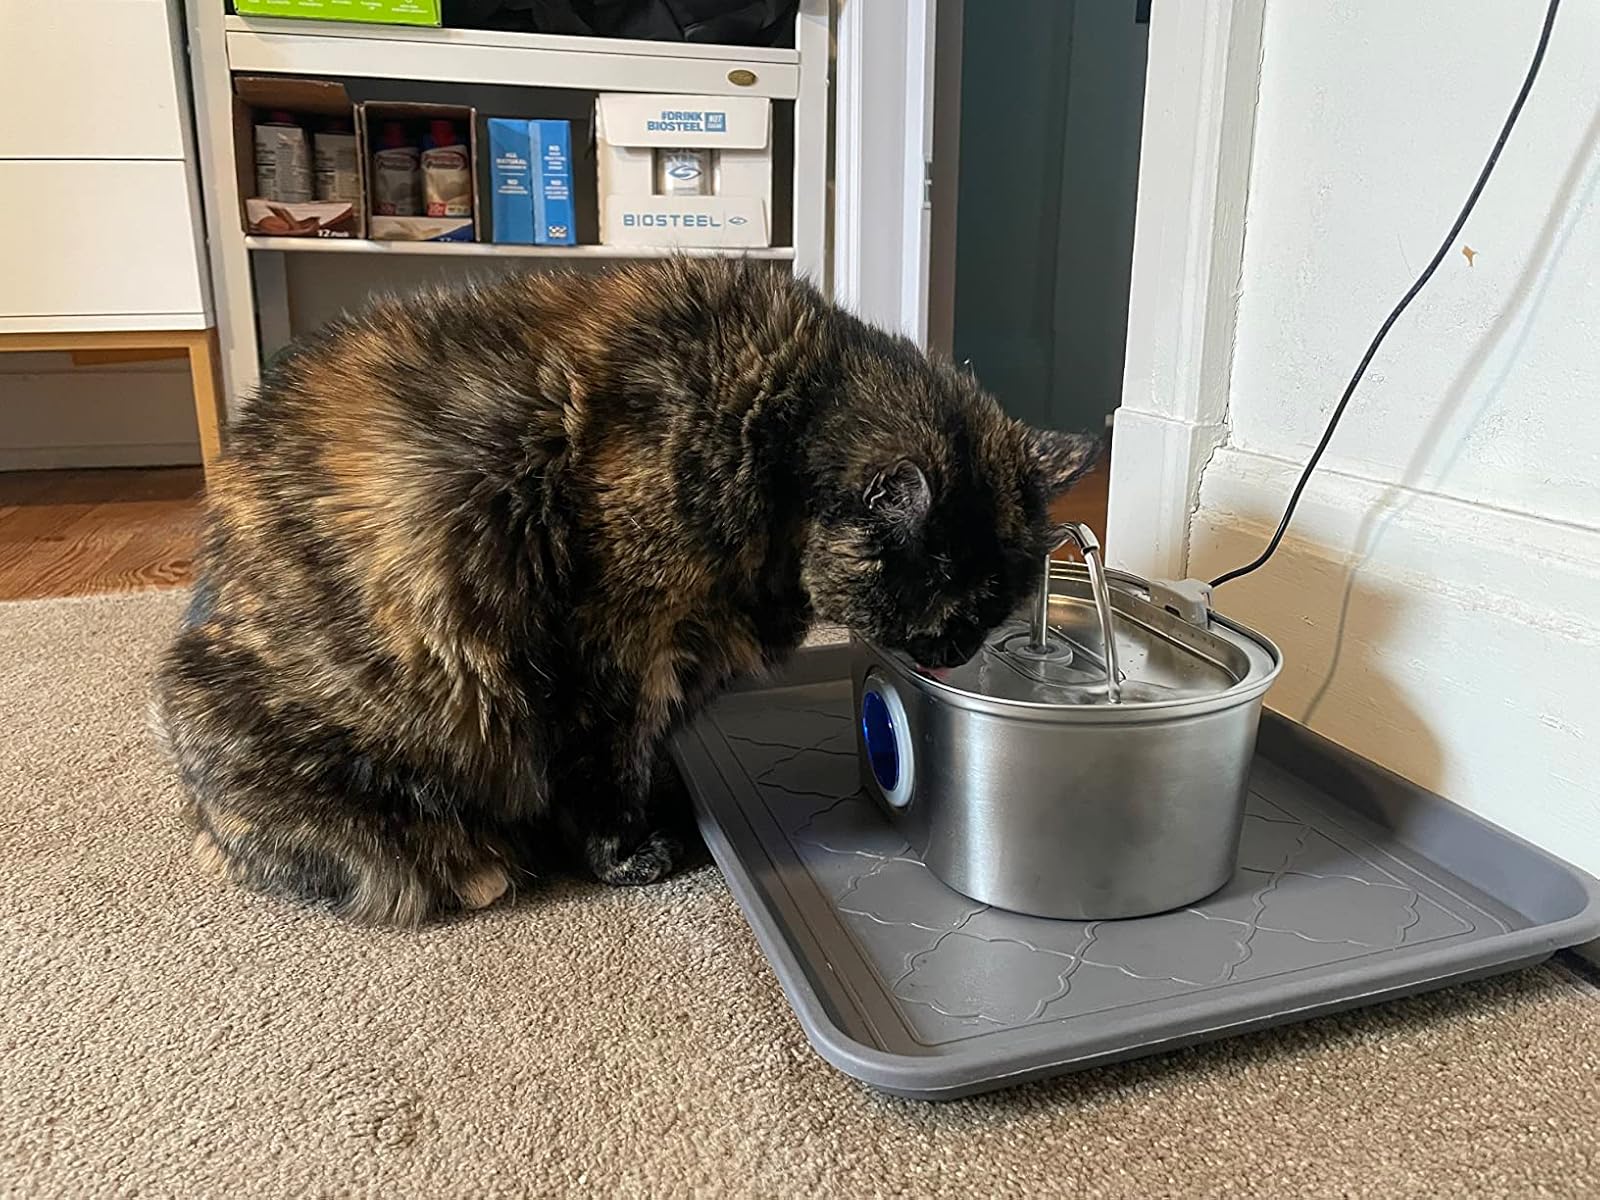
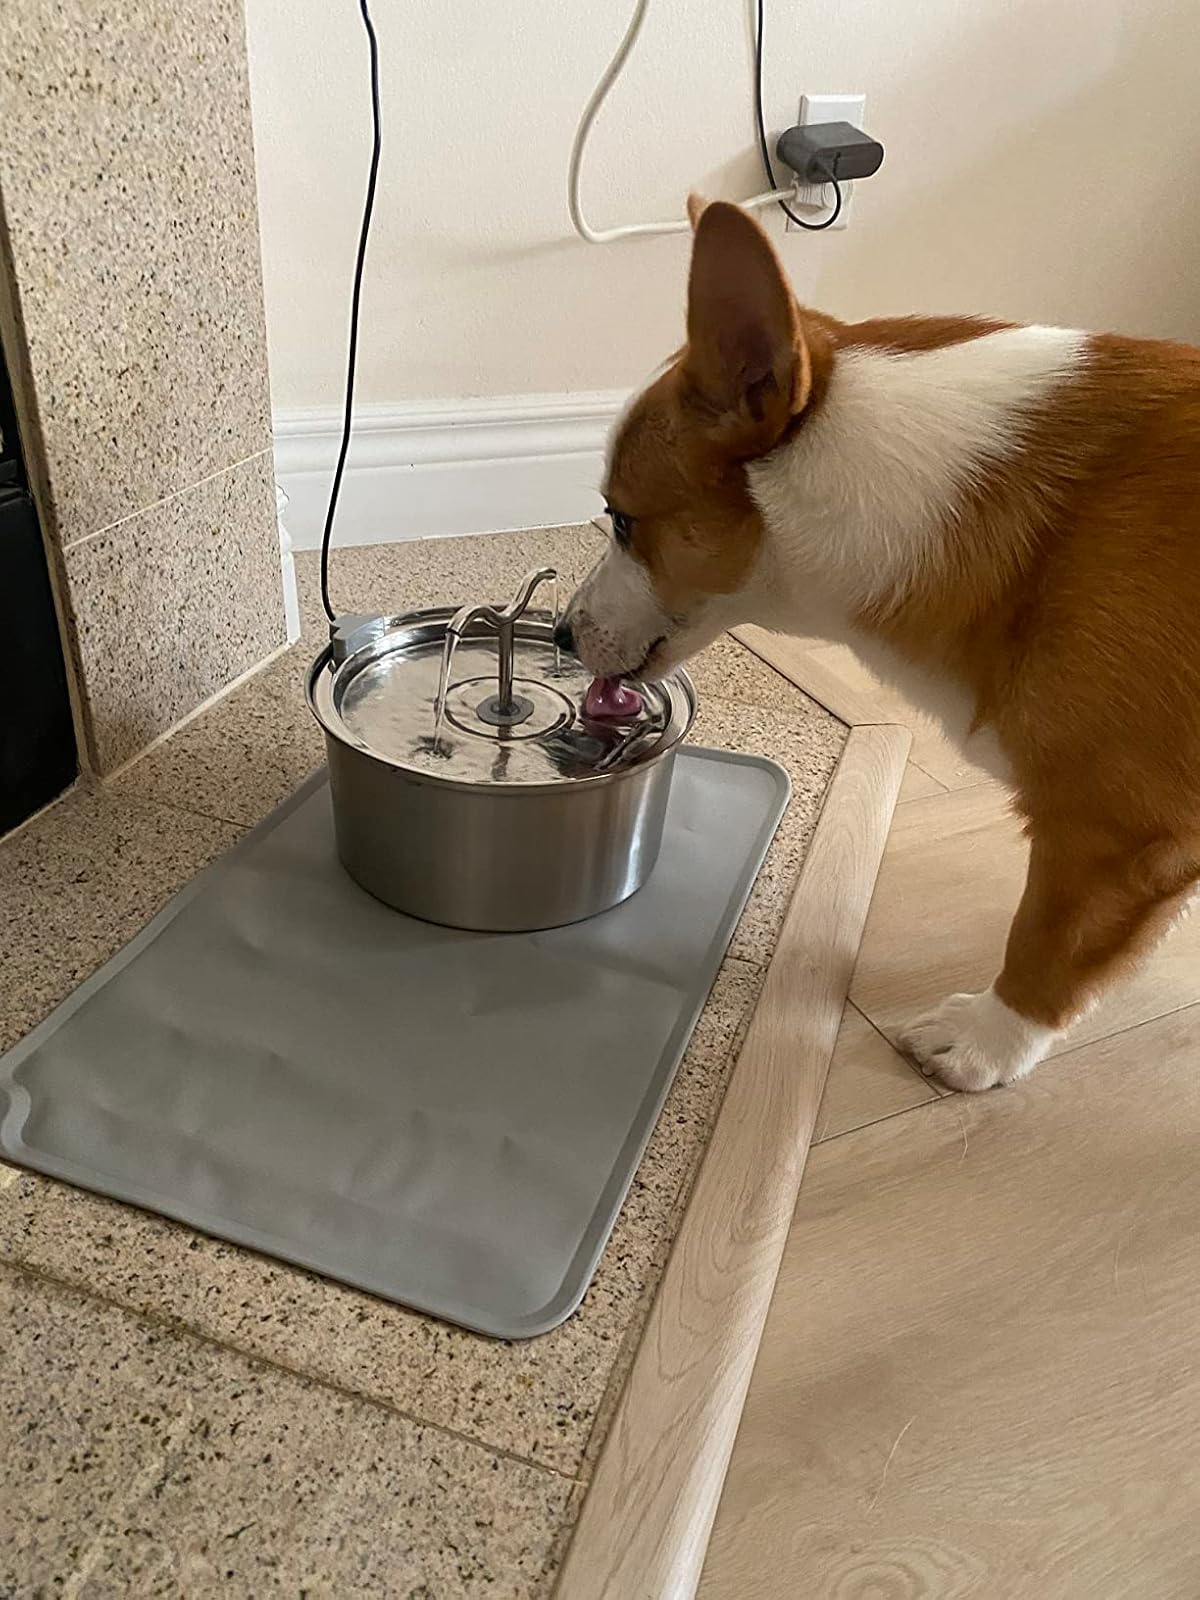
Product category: items_bowl
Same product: no